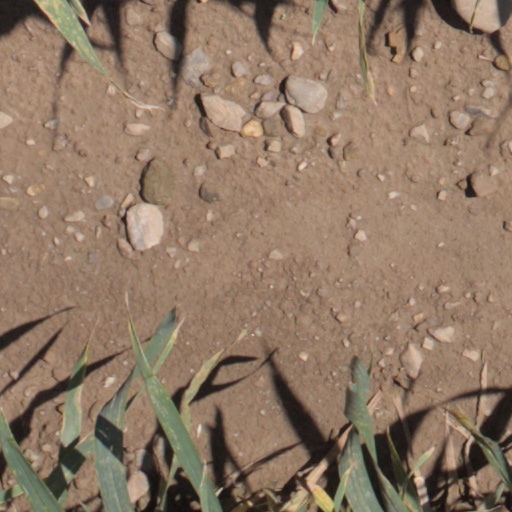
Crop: wheat